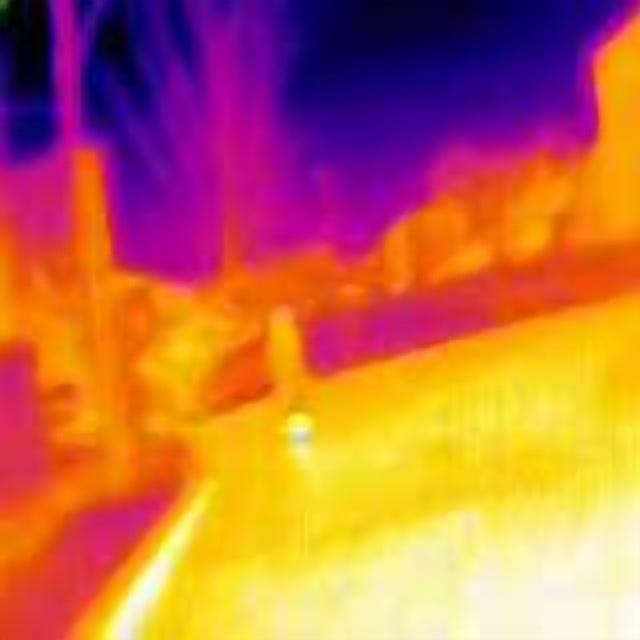
Detected objects:
label: person